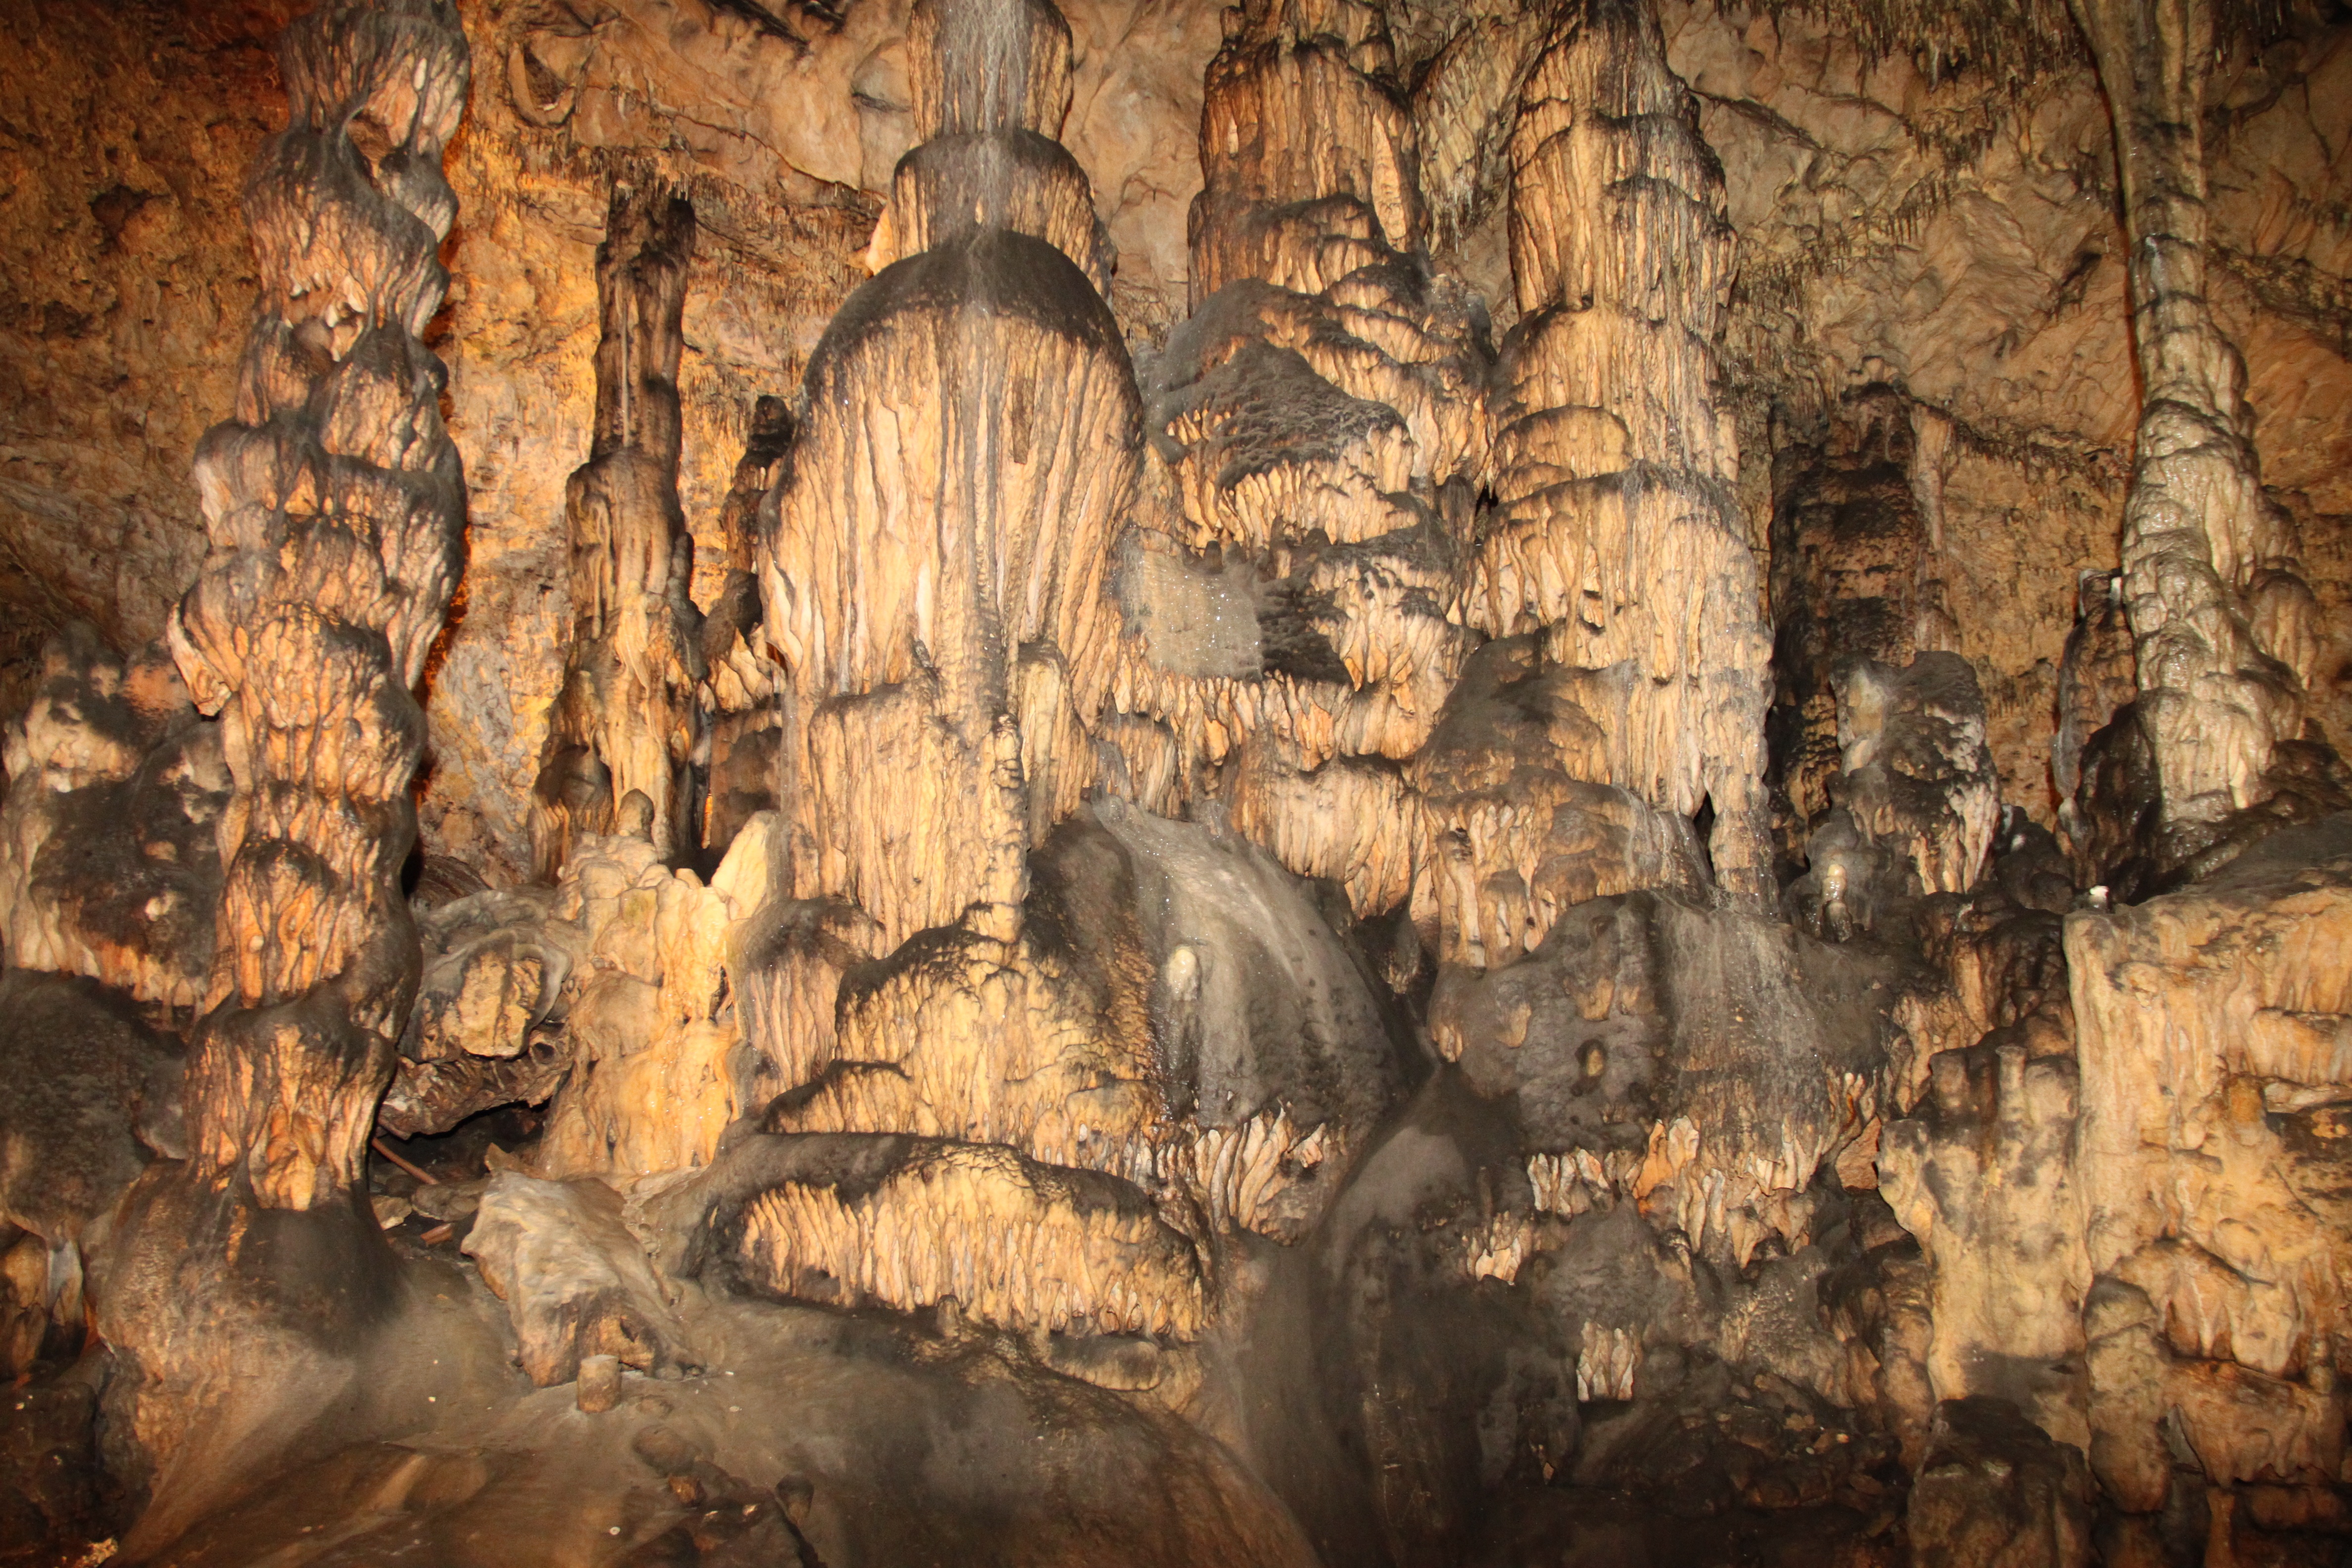
white, formation, cave, black, hungary, rare, caving, stalagmite, aggtelek, stalactite, landform, stalactite cave, it is interesting to, geographical feature, pit cave, speleothem